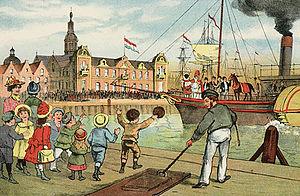
La Saint-Nicolas est une fête mettant en scène Nicolas de Myre, dit Saint Nicolas, récompensant les bons comportements des enfants et son compagnon à l'allure menaçante, chargé de punir ceux qui n'ont pas été sages. C'est une tradition vivace dans plusieurs pays européens, qui se déroule le 6 décembre, ou le 19 décembre pour l'Église orthodoxe utilisant le calendrier julien.